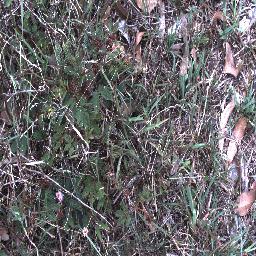
Label: negative